RAF Middleton St George

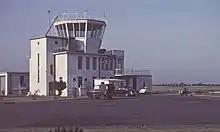
RAF. Middleton St George August 1960

RAF Middleton St George is a former Royal Air Force (RAF) and Royal Canadian Air Force (RCAF) Bomber Command station during the Second World War. It was located in County Durham, east of Darlington, England. The station's motto was "Shield and Deter". The aerodrome remains active as Teesside International Airport.